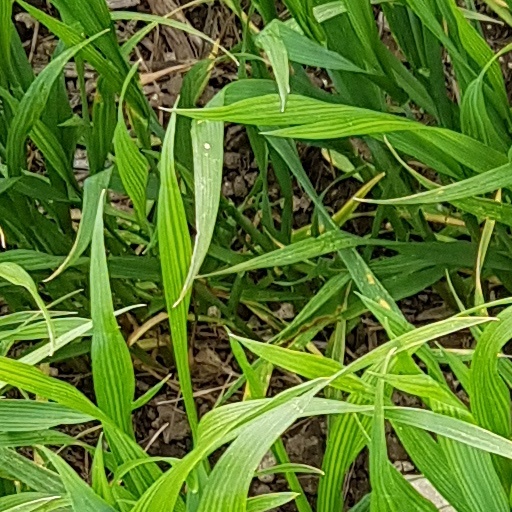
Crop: wheat